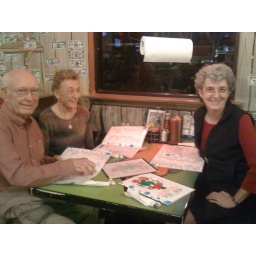
Please note the paper towel dispenser dangling above our booth. You may also note the dollars taped to the wall.